2014 Tour de France

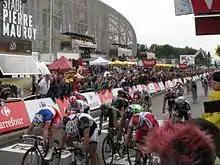
Marcel Kittel gained the third of his four race stage wins in stage four's bunch sprint finish at Lille's Stade Pierre-Mauroy stadium.

On 14 December 2012, the ASO announced that the English historic county of Yorkshire would host the 2014 edition's early stages (known as the "Grand Départ"). Further details of the first three stages held in the United Kingdom were released on 17 January 2013. This was the fourth Tour to contain stages in the United Kingdom, after 1974, 1994 and 2007. The entire route was announced by the ASO on 23 October 2013 at the official presentation at the Palais des Congrès in Paris. At the event, Stephen Roche, winner of the 1987 Tour, described the route as "fairly soft". Notable features of the route were the fifth stage's sections of sett paving, the five high altitude stage finishes and the lack of time trialing, with only stage twenty's individual time trial.